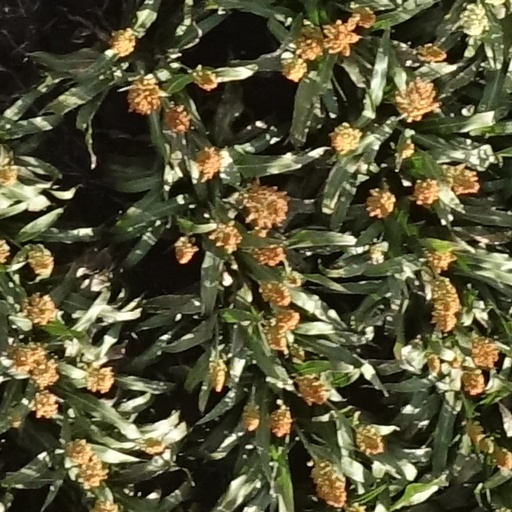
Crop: sorghum